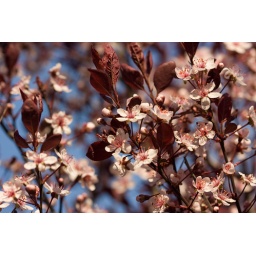
these flowers belong to a tree in my 'hood.